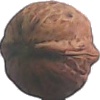
Label: Walnut 1